Salomon Lefmann

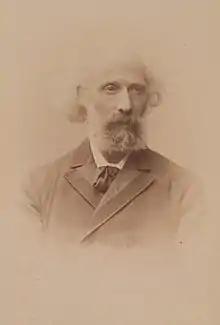
Salomon Lefmann

Salomon Lefmann (born in Telgte, Westphalia, 25 December 1831; died in Heidelberg, 14 January 1912) was a German Jewish philologist.